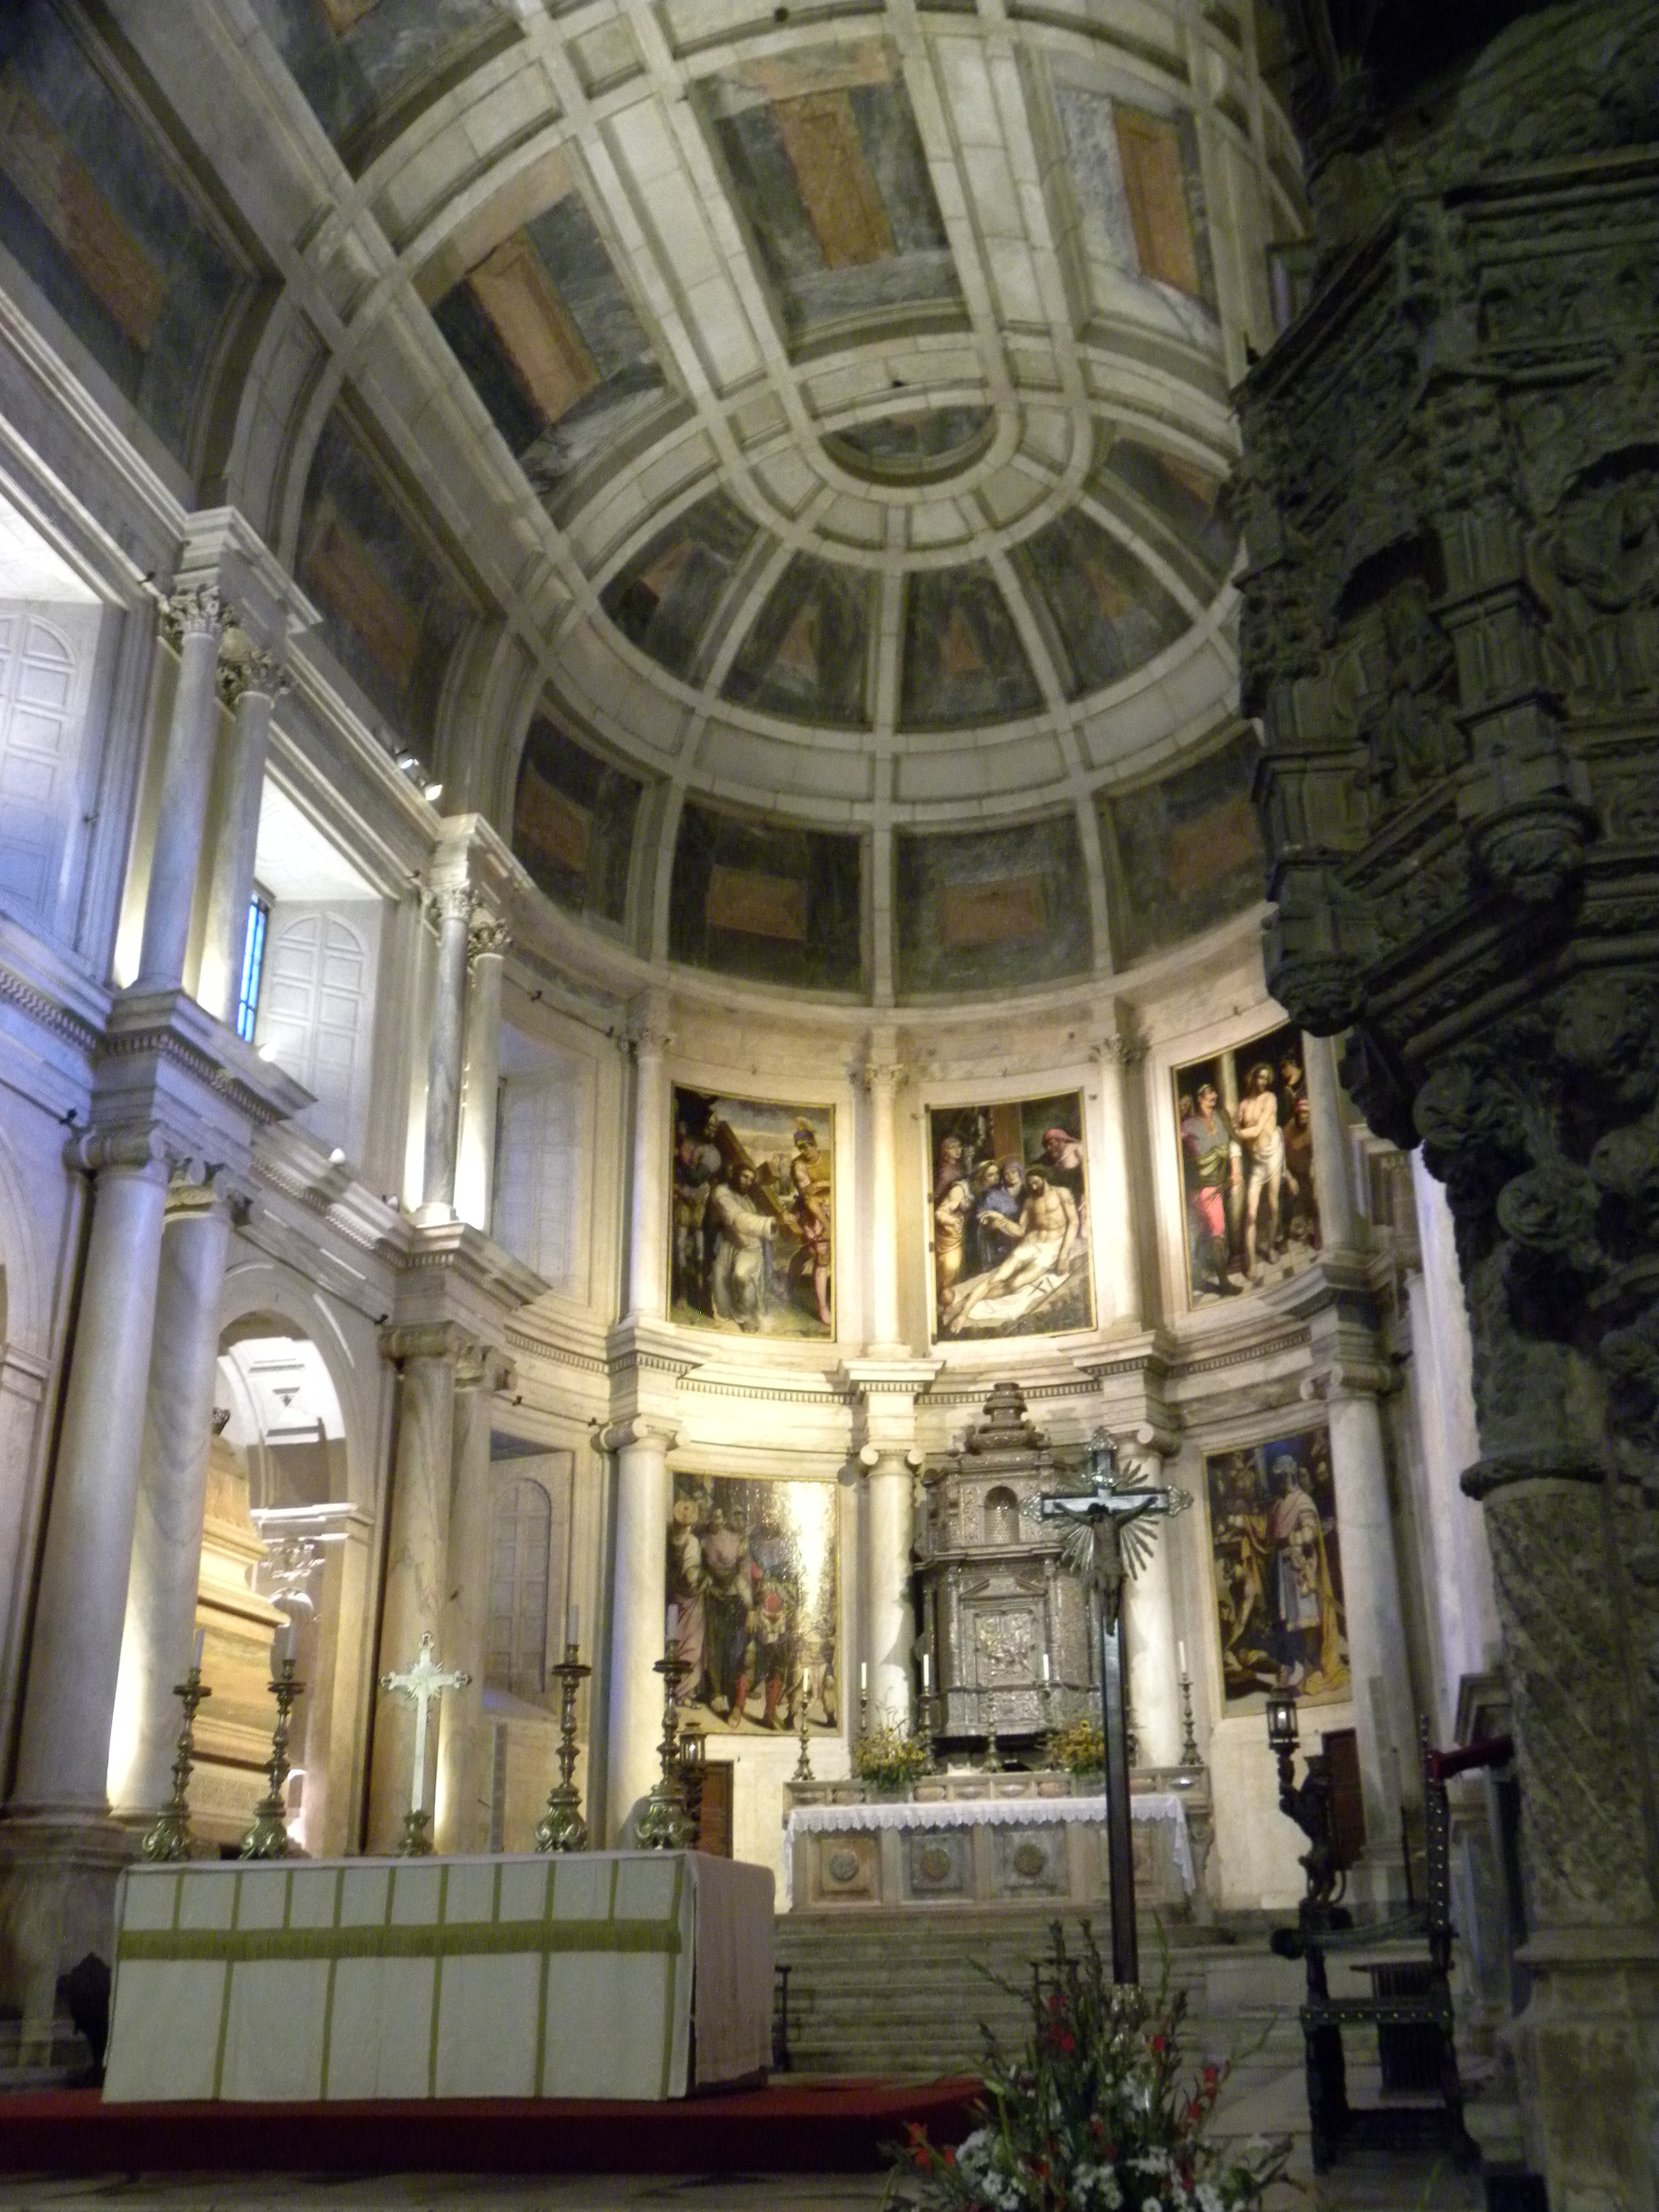
architecture, structure, interior, perspective, building, facade, church, cathedral, chapel, place of worship, design, altar, columns, arches, portugal, synagogue, basilica, lisbon, ceiling details